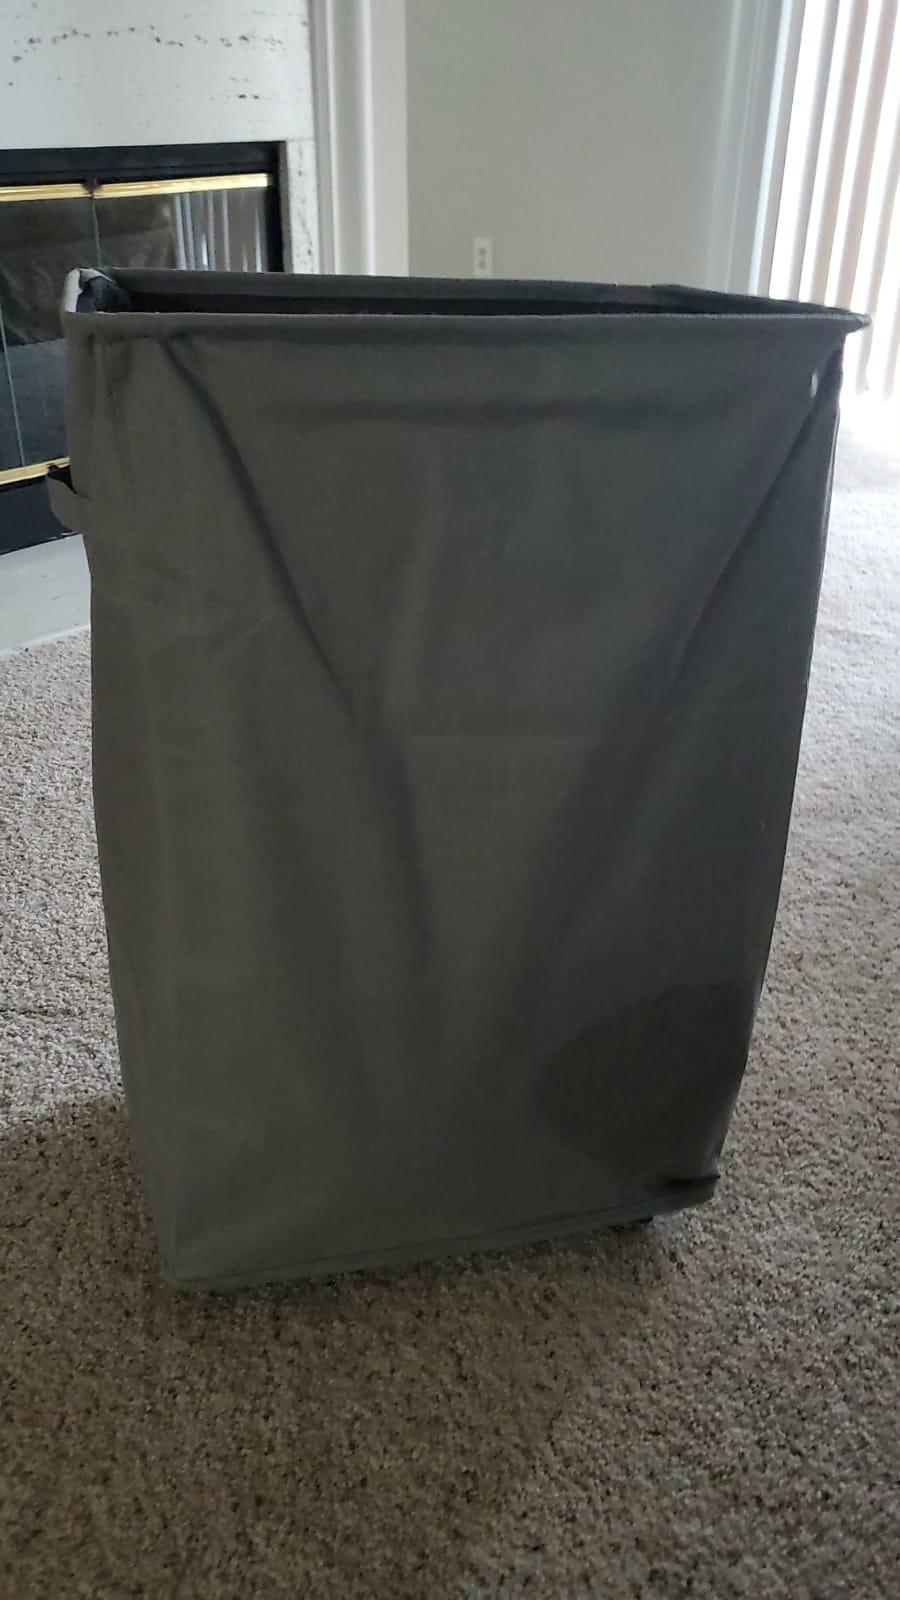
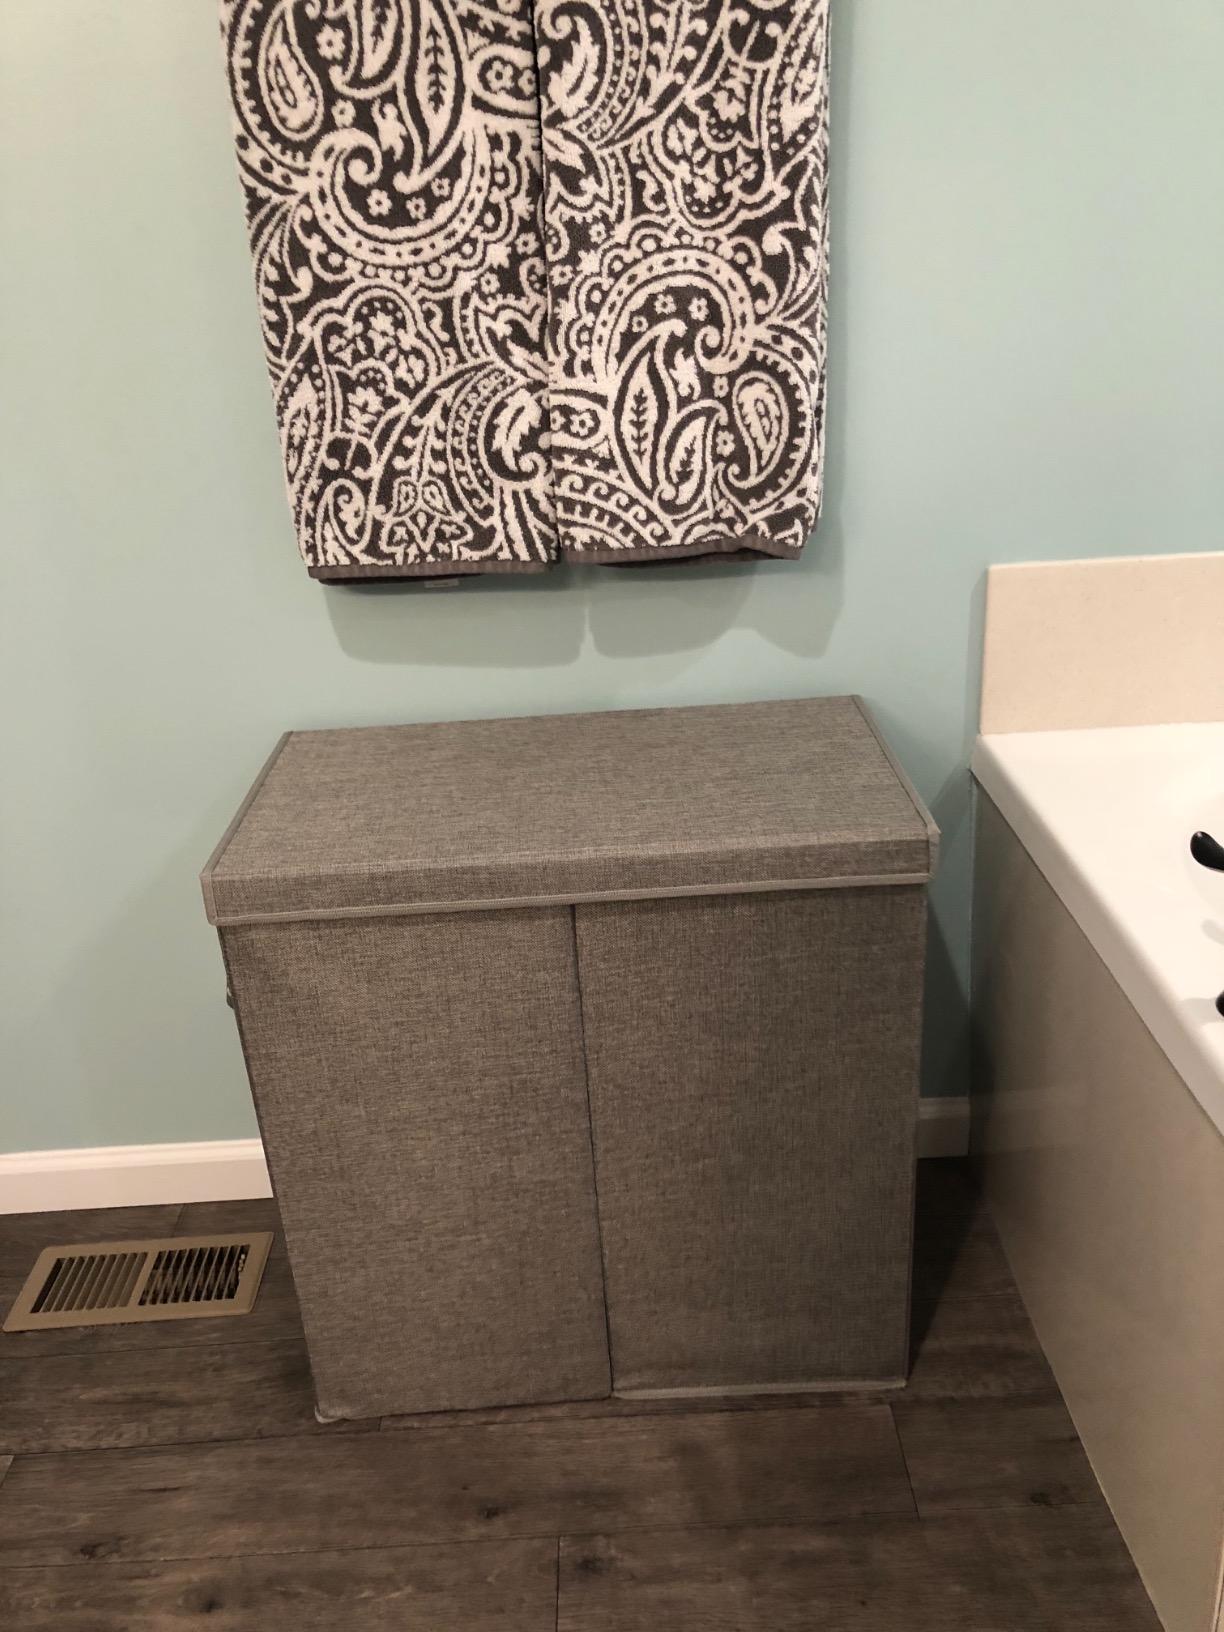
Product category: items_hamper
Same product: no